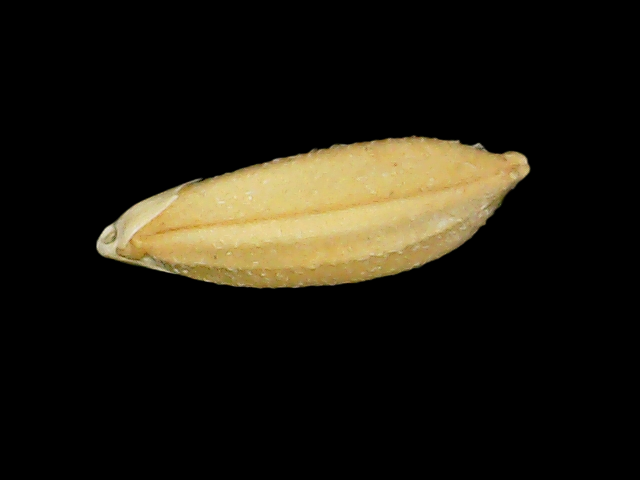
Rice variety: Binadhan10